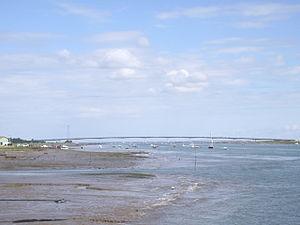
Pont sur la Seudre vue de La Tremblade, Charente-Maritime, France
Le pont de la Seudre, parfois également nommé Viaduc de la Seudre, est un ouvrage d'art construit entre 1971 et 1972, afin de faciliter les liaisons entre la presqu'île d'Arvert, le bassin ostréicole de Marennes-Oléron et l'île d'Oléron. Il fait partie de la D728E.
La longueur d'un pont est mesurée entre culées, c'est-à-dire entre extrémités. Un ouvrage d'art est dit non courant dès que sa longueur dépasse 100 mètres. Il est dit exceptionnel lorsqu'elle dépasse 500 mètres. La liste ci-après présente les ponts les plus longs de Charente-Maritime, classés par ordre de longueur décroissante.
Ronce-les-Bains est un quartier résidentiel de la ville de La Tremblade, dans le département de la Charente-Maritime et la région Nouvelle-Aquitaine.